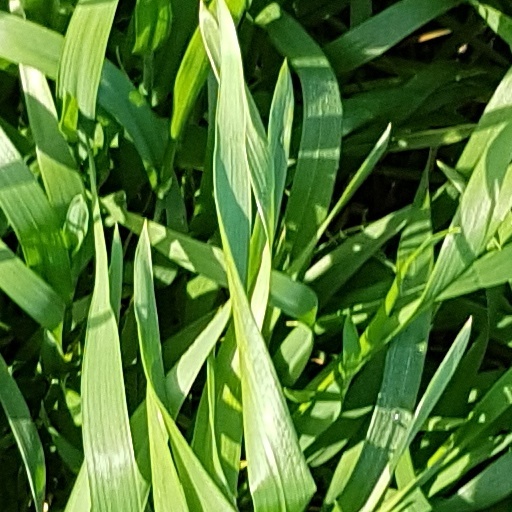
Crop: wheat